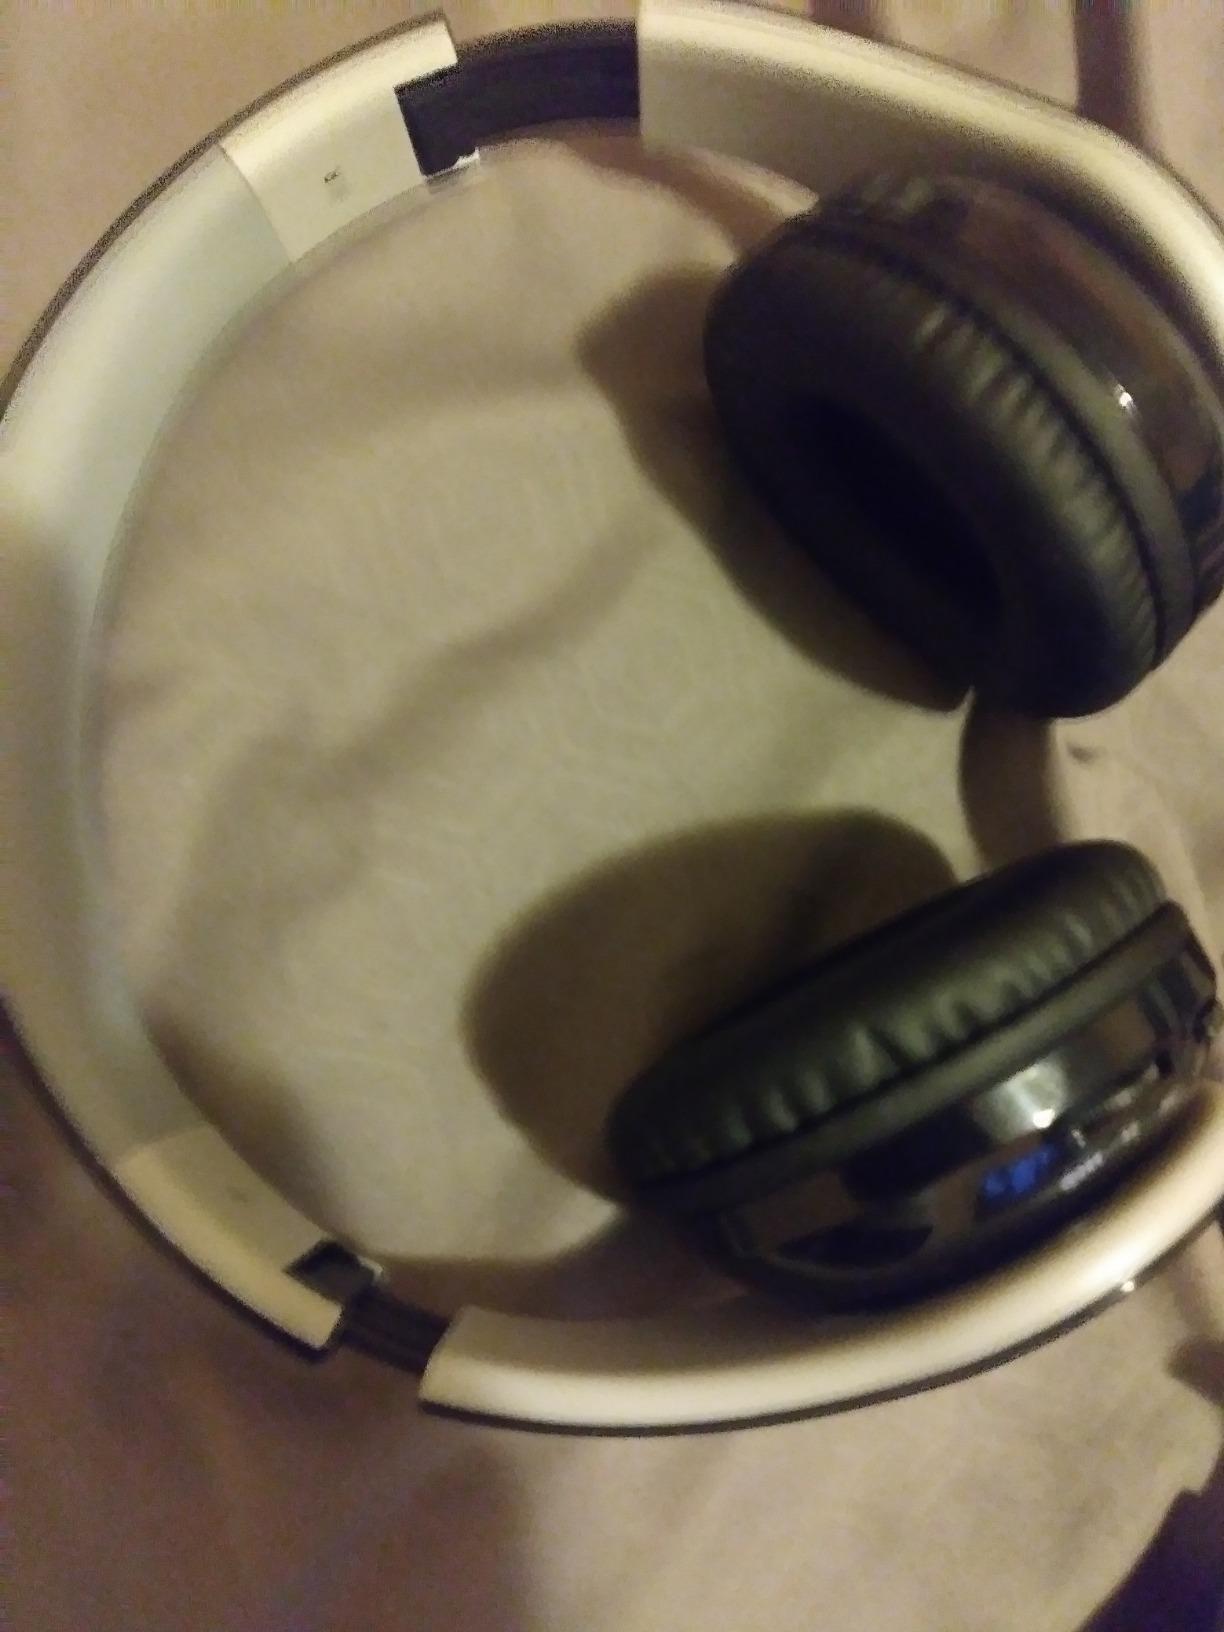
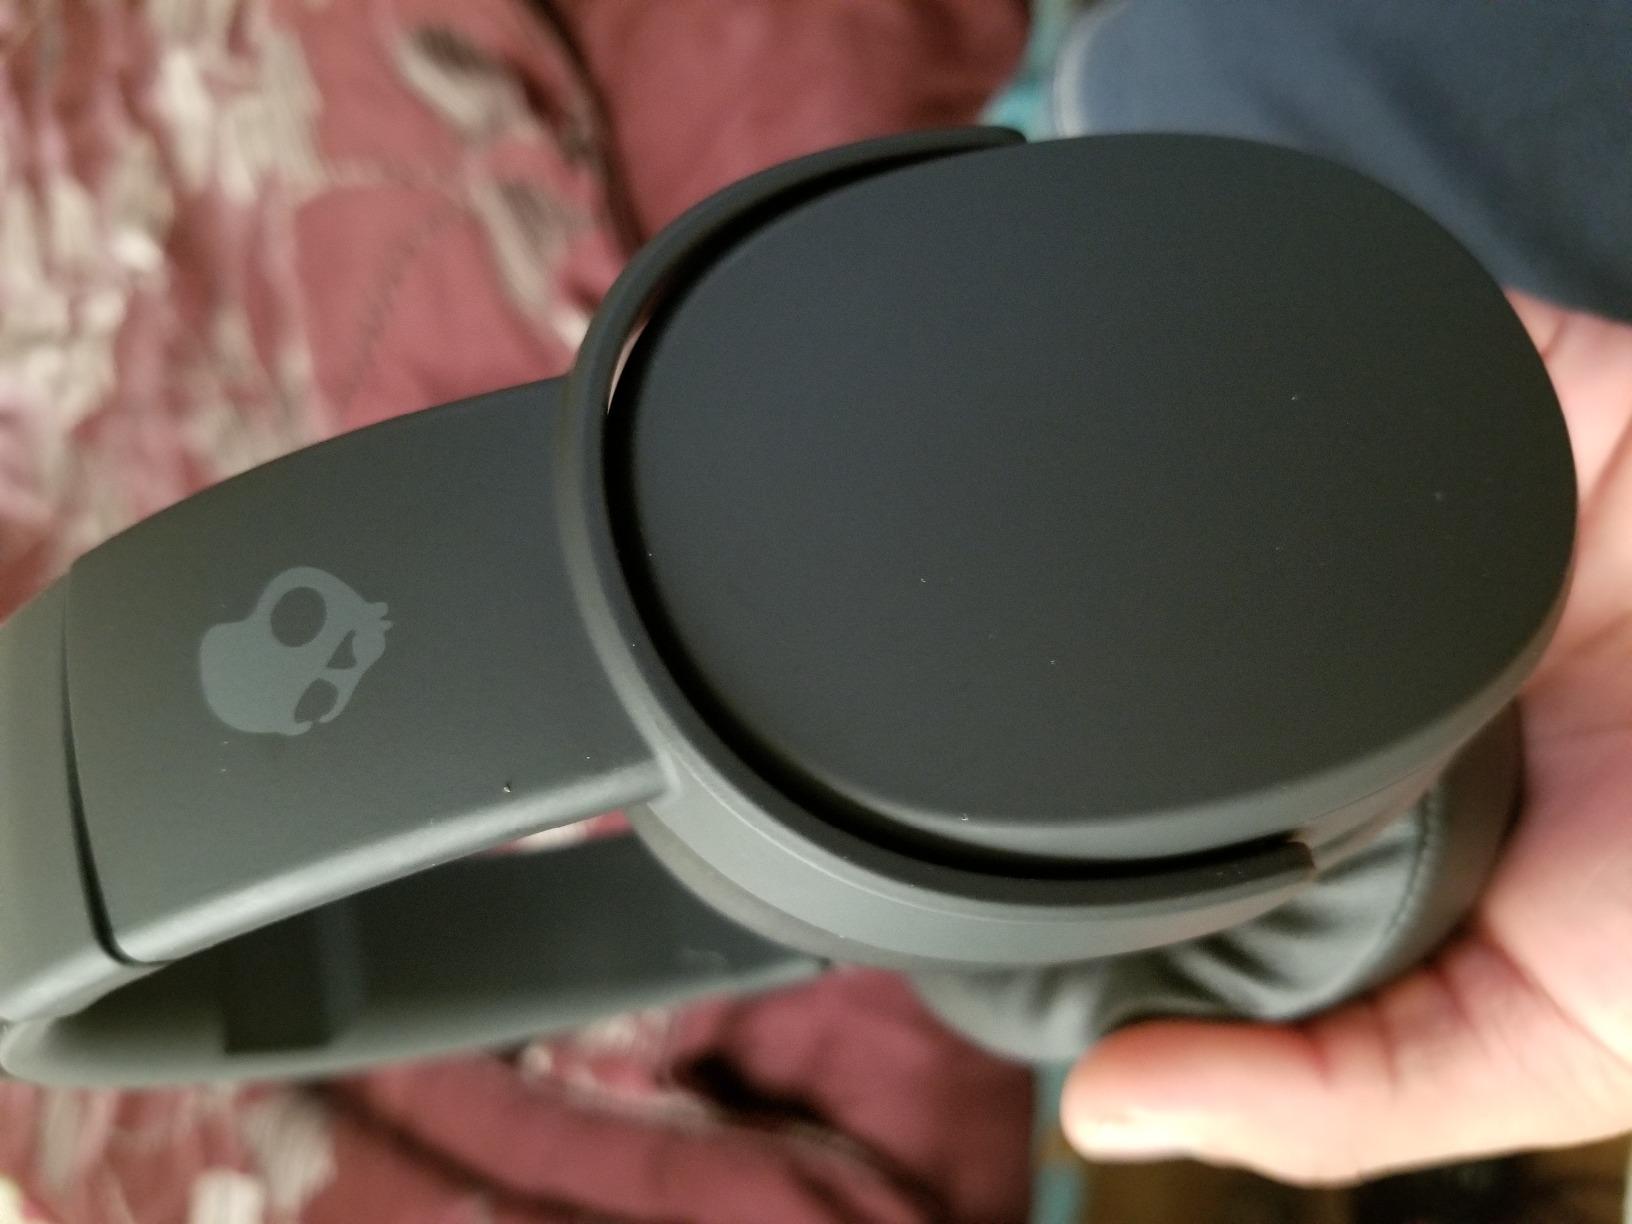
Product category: headphones
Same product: no